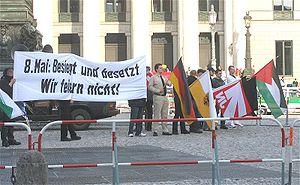
Le Parti national-démocrate d'Allemagne est un parti politique ultranationaliste allemand, fondé le 28 novembre 1964 par d'anciens militants d'extrême droite du Parti socialiste du Reich et du Parti impérial allemand. Considérées comme néonazies, les idées du parti sont qualifiées de racistes, d'antisémites et de révisionnistes. Il obtient plusieurs bons résultats locaux dans les années 1960 et, avec 4,3 % des suffrages, échoue de peu à entrer au Bundestag en 1969. Les scores du parti baissent ensuite rapidement et il devient quasiment absent de la vie politique jusqu'à la réunification. Le parti connaît quelques succès électoraux significatifs depuis le milieu des années 2000 alors qu'une large majorité d'Allemands reste favorable à son interdiction.